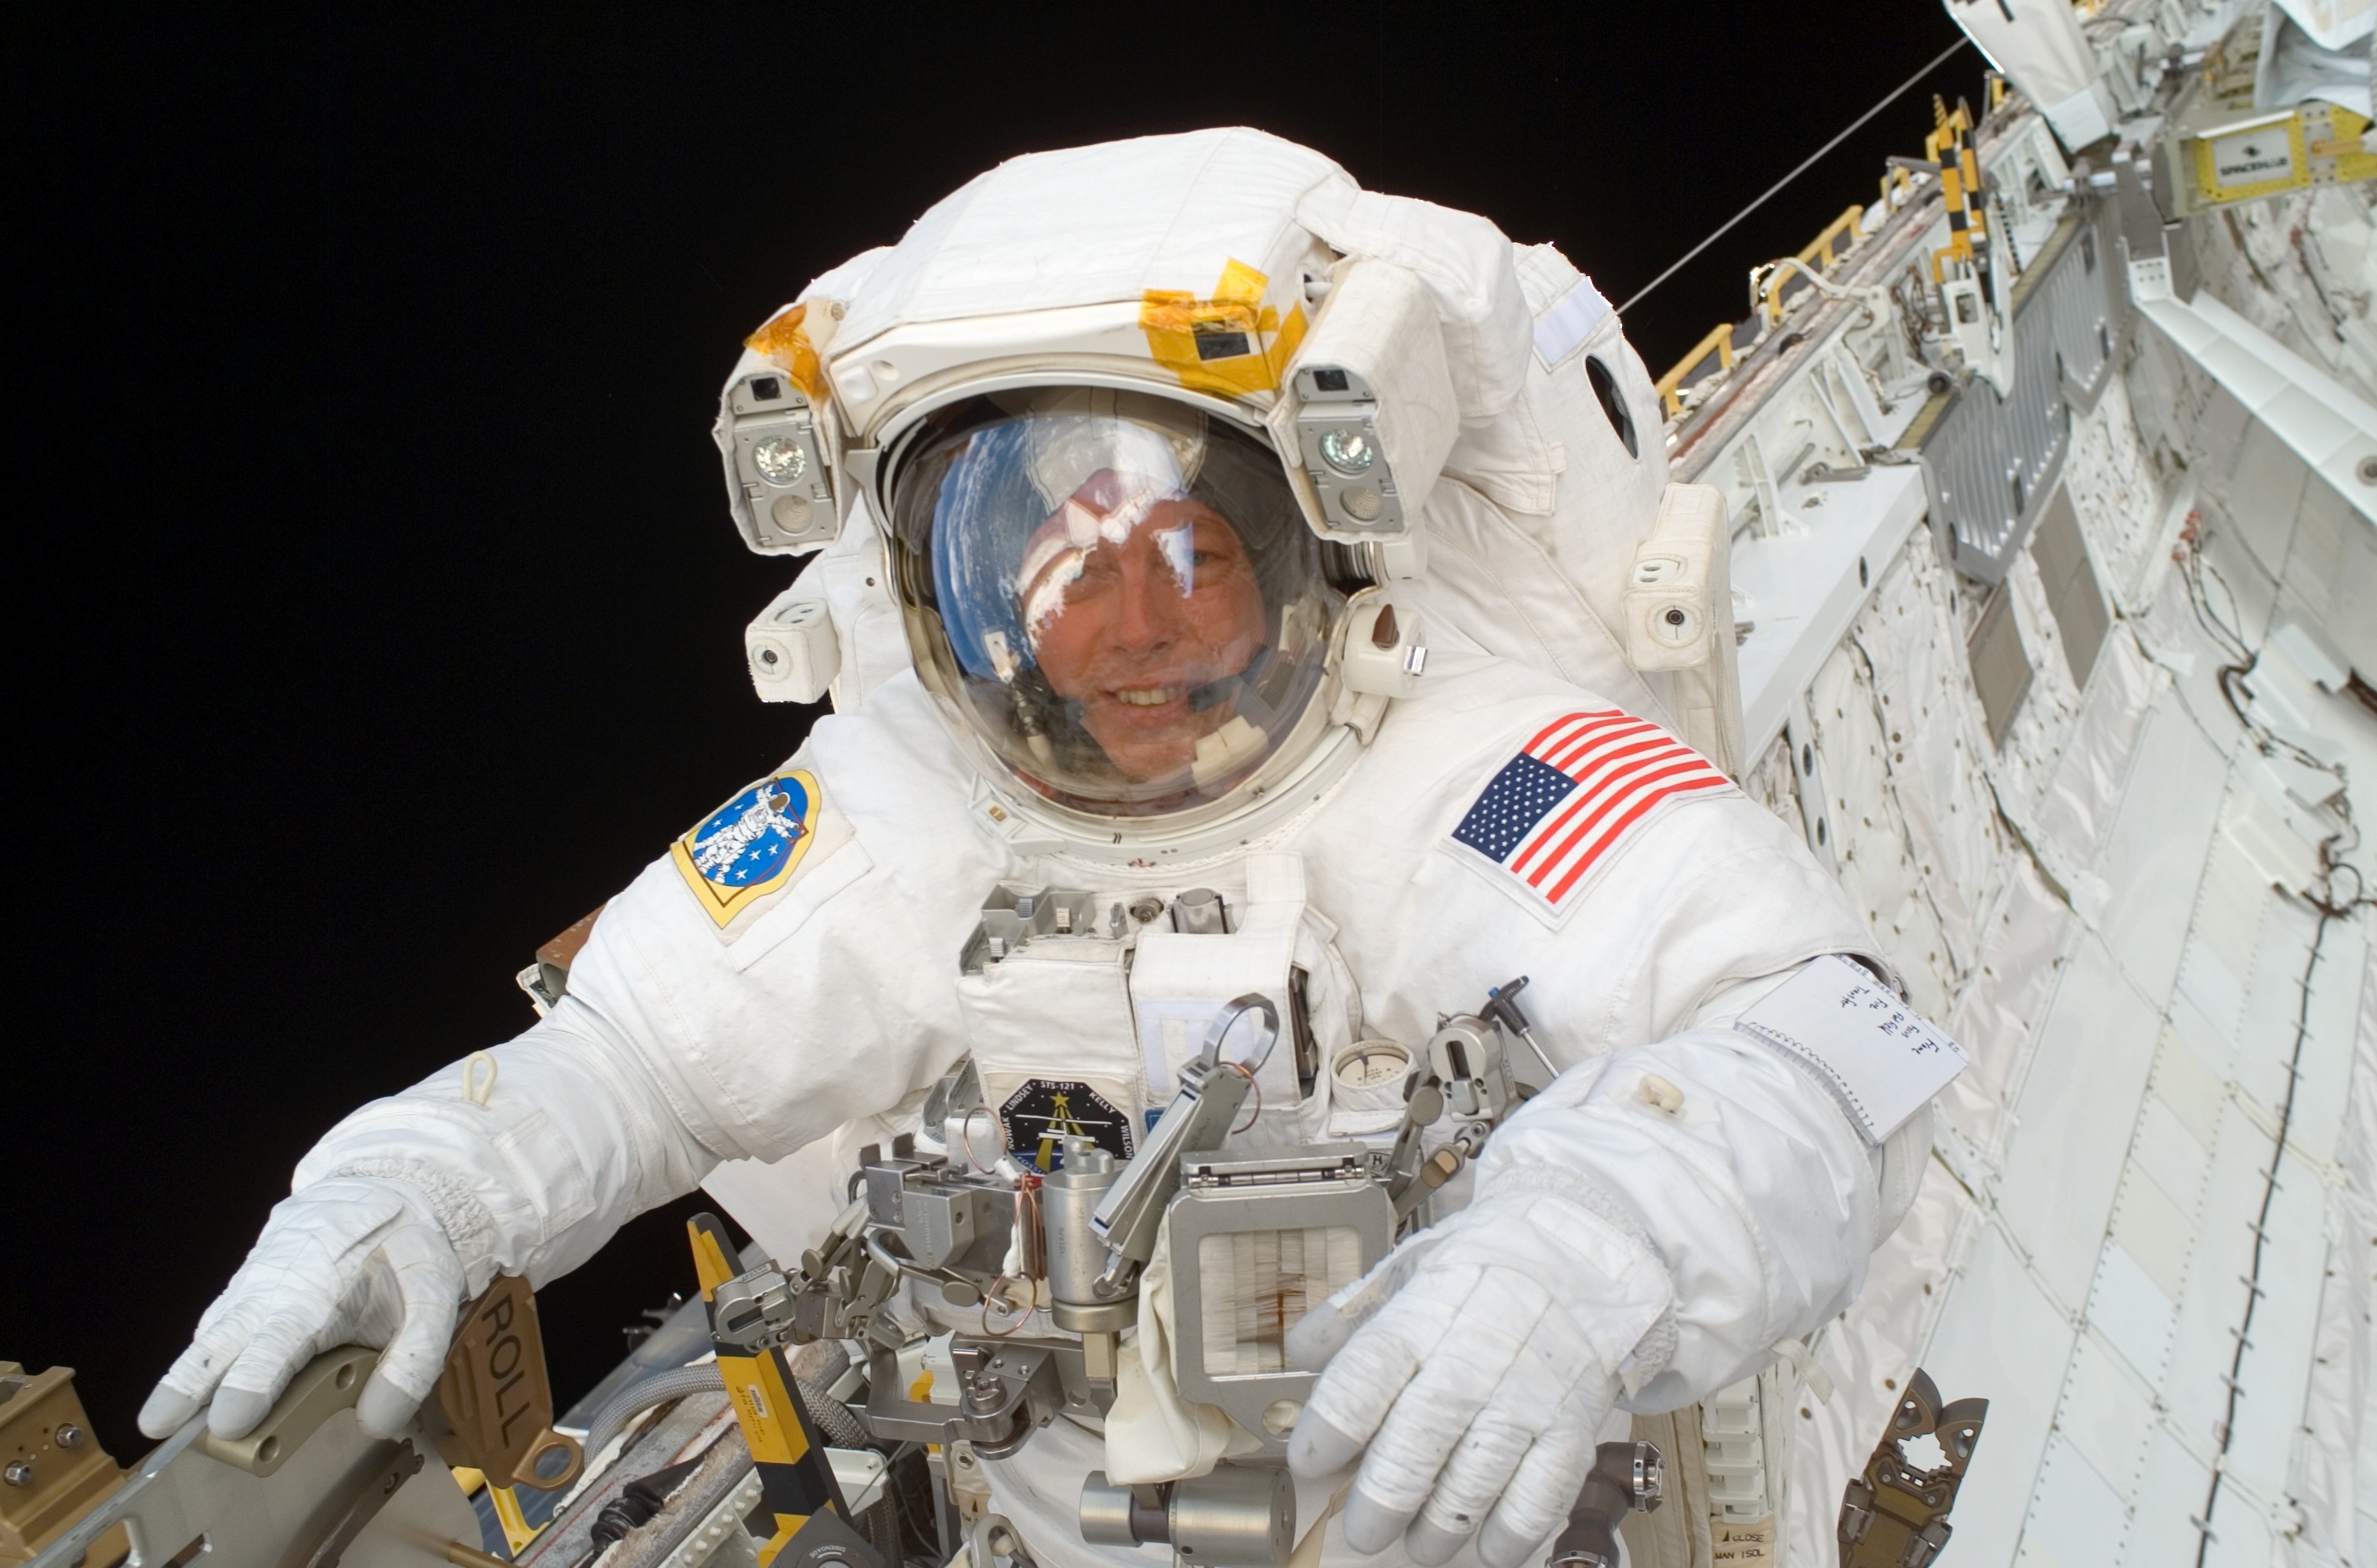
person, suit, professional, floating, profession, astronaut, tools, job, maintenance, iss, pack, international space station, spacewalk, tether, extravehicular activity, aerospace engineering